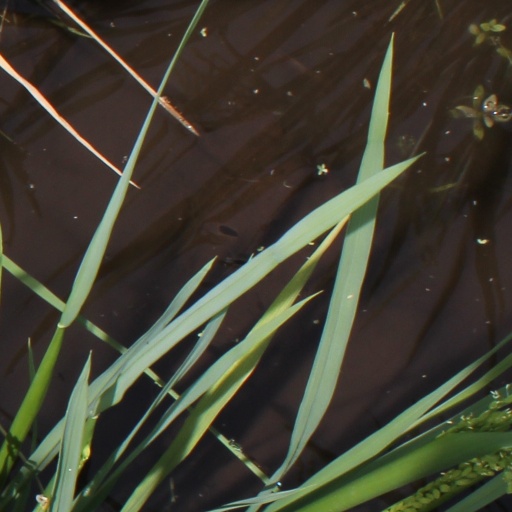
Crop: rice